Moons of Uranus

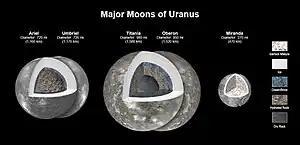
Moons (Ariel, Umbriel, Titania, Oberon, Miranda)Modeling (4 May 2023)

All major moons comprise approximately equal amounts rock and ice, except Miranda, which is made primarily of ice. The ice component may include ammonia and carbon dioxide. Their surfaces are heavily cratered, though all of them (except Umbriel) show signs of endogenic resurfacing in the form of lineaments (canyons) and, in the case of Miranda, ovoid race-track like structures called coronae. Extensional processes associated with upwelling diapirs are likely responsible for the origin of the coronae. Ariel appears to have the youngest surface with the fewest impact craters, while Umbriel's appears oldest. A past 3:1 orbital resonance between Miranda and Umbriel and a past 4:1 resonance between Ariel and Titania are thought to be responsible for the heating that caused substantial endogenic activity on Miranda and Ariel.